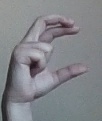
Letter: thal